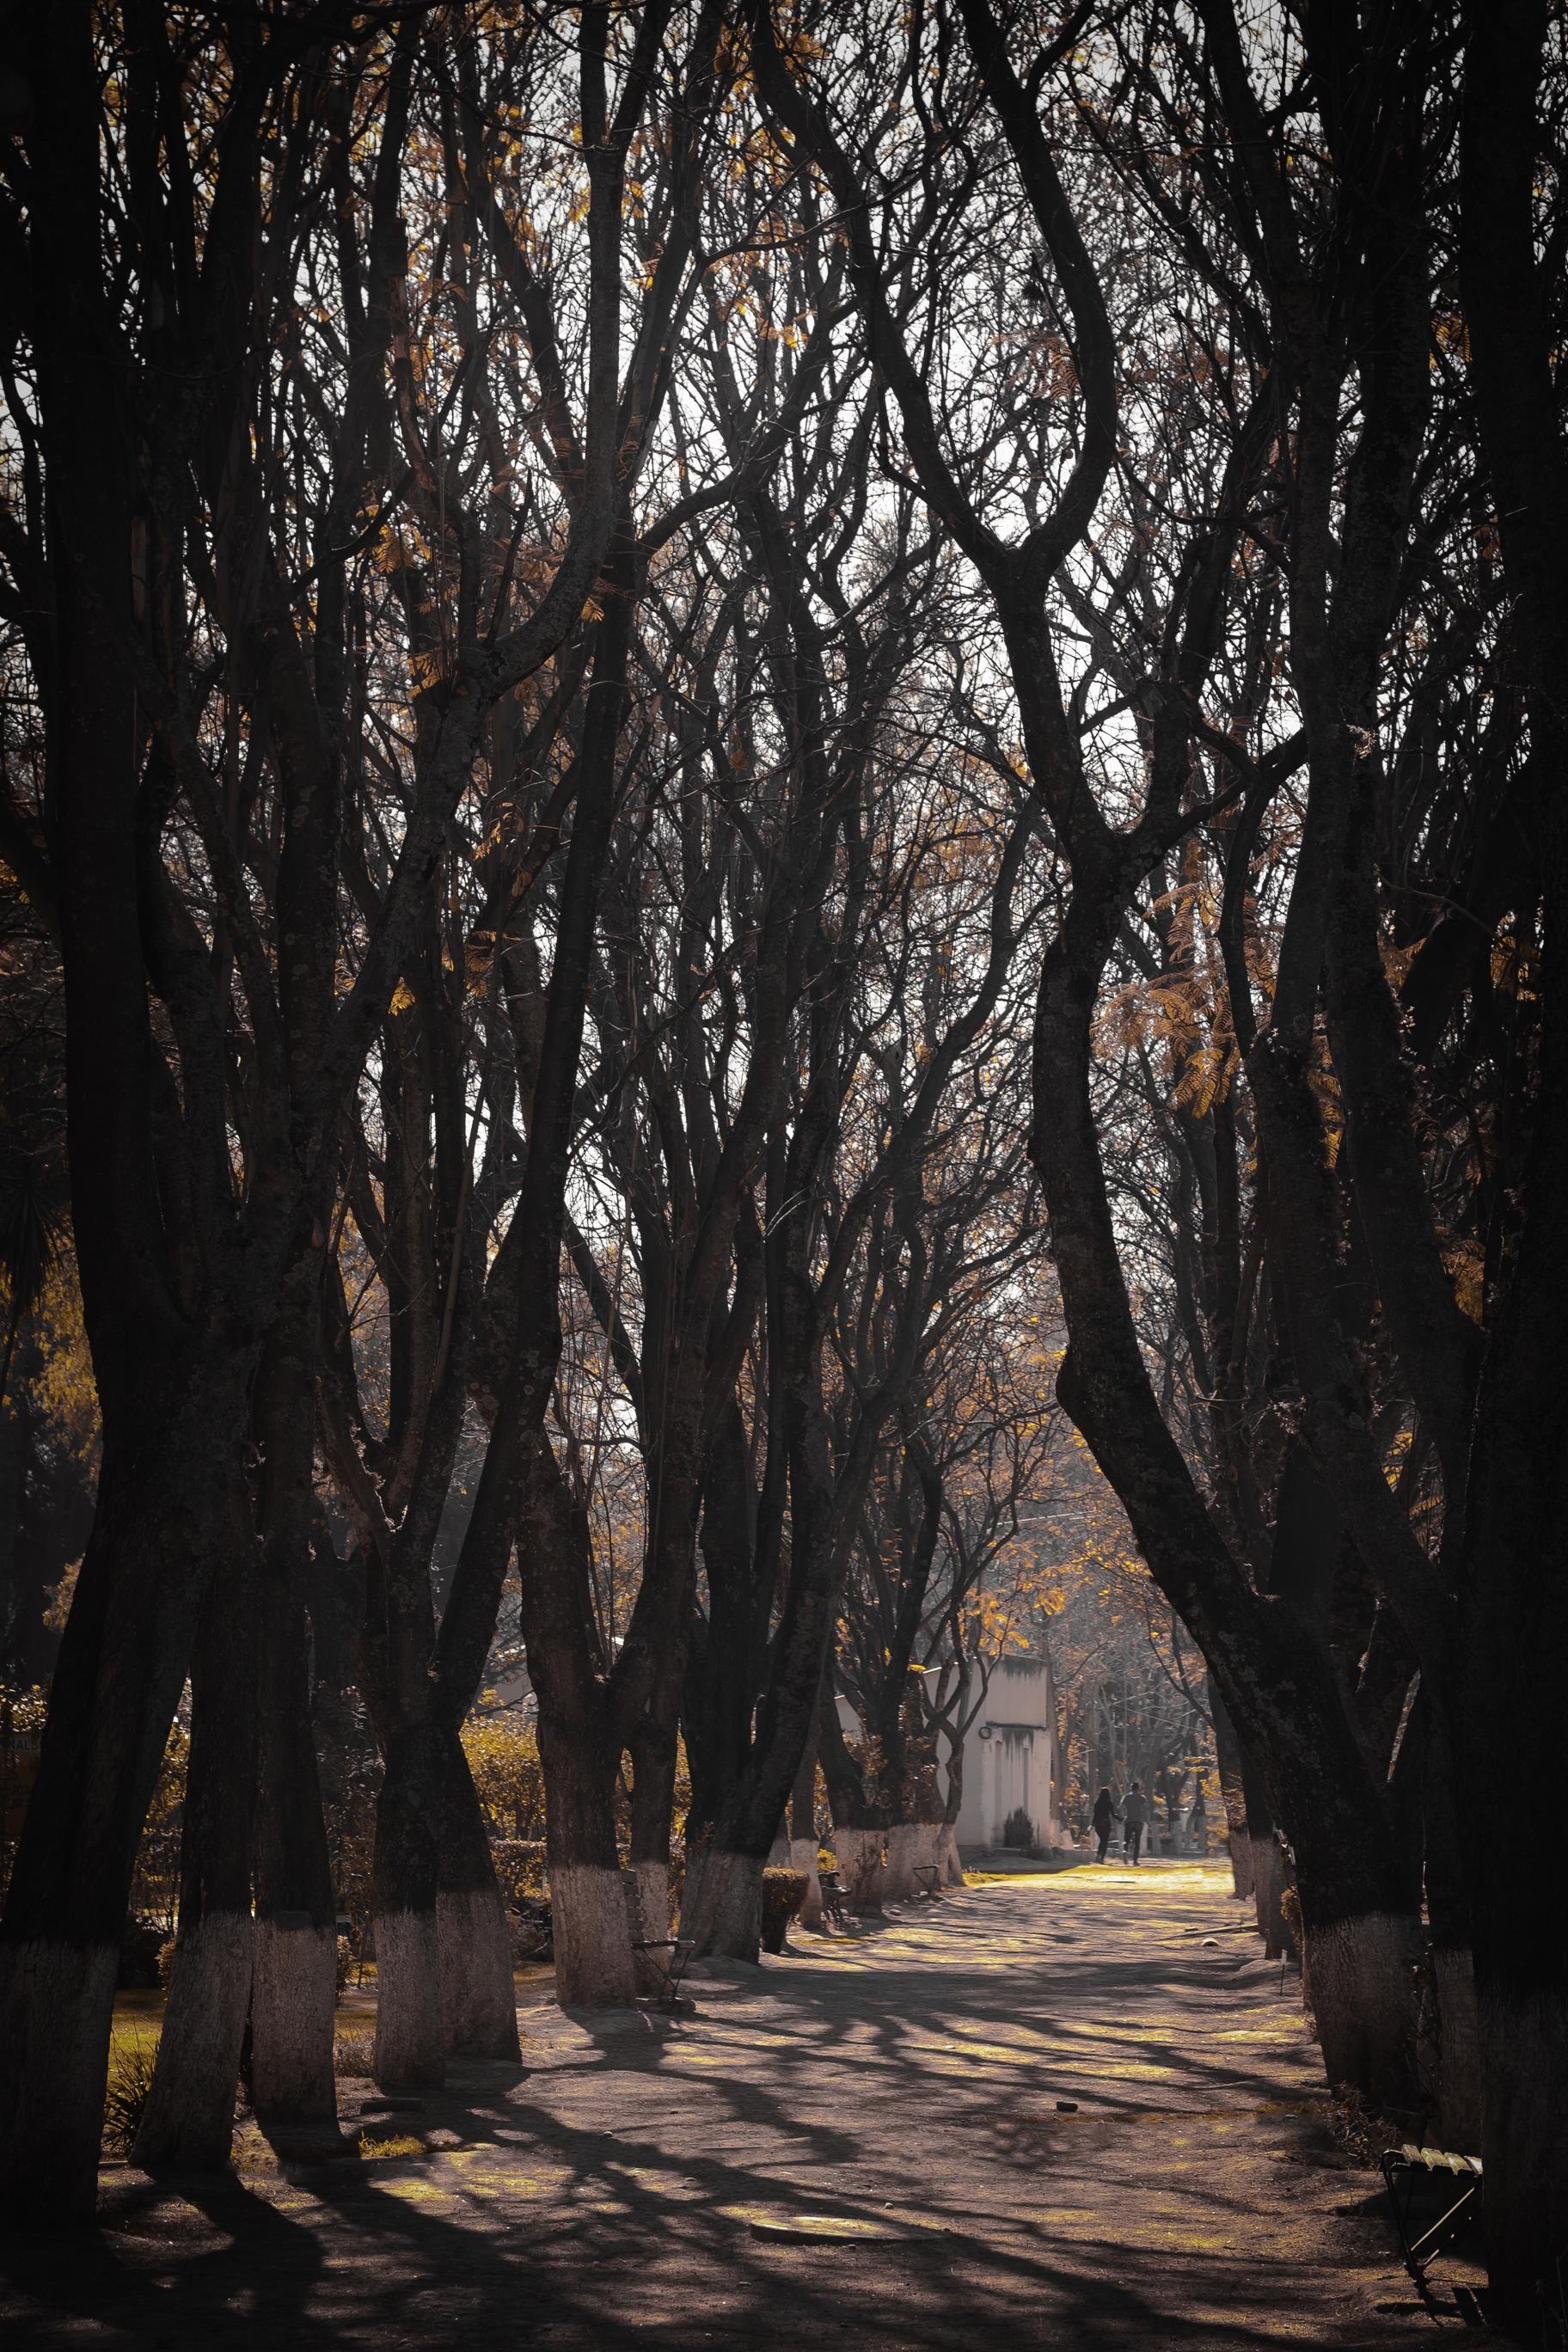
landscape, tree, nature, forest, path, branch, winter, light, plant, sunset, sunlight, morning, leaf, flower, evening, peaceful, autumn, darkness, season, trees, leaves, branches, woodland, habitat, natural environment, atmospheric phenomenon, woody plant